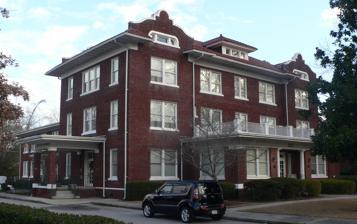
Building: Baker Sanatorium
Country: United States of America
Year built: 1921
Historic building in North Carolina, US United States historic place Baker Sanatorium U.S. National Register of Historic Places Baker Sanatorium, December 2014 Show map of North Carolina Show map of the United States Location Jct. of 14th and Chestnut Sts., Lumberton, North Carolina Coordinates 34°37′38″N 79°0′25″W / 34.62722°N 79.00694°W / 34.62722; -79.00694 Area 1.2 acres (0.49 ha) Built 1920 ( 1920 ) -1921 Built by Burney Bros. Architect McCarl, Roger C. Architectural style Mission/spanish Revival NRHP reference No. 98001240 Added to NRHP October 8, 1998 Baker Sanatorium is a historic sanatorium in Lumberton , Robeson County, North Carolina .  It was built in 1920–1921, and is a 3 + 1 ⁄ 2 -story, five-bay, T-shaped Mission Revival -style brick building.  The building features an arcaded porch, and the roofs are sheathed in terra cotta mission tiles.  The hospital continued in operation until 1993. It has been converted to apartments. It was added to the National Register of Historic Places in 1998. References